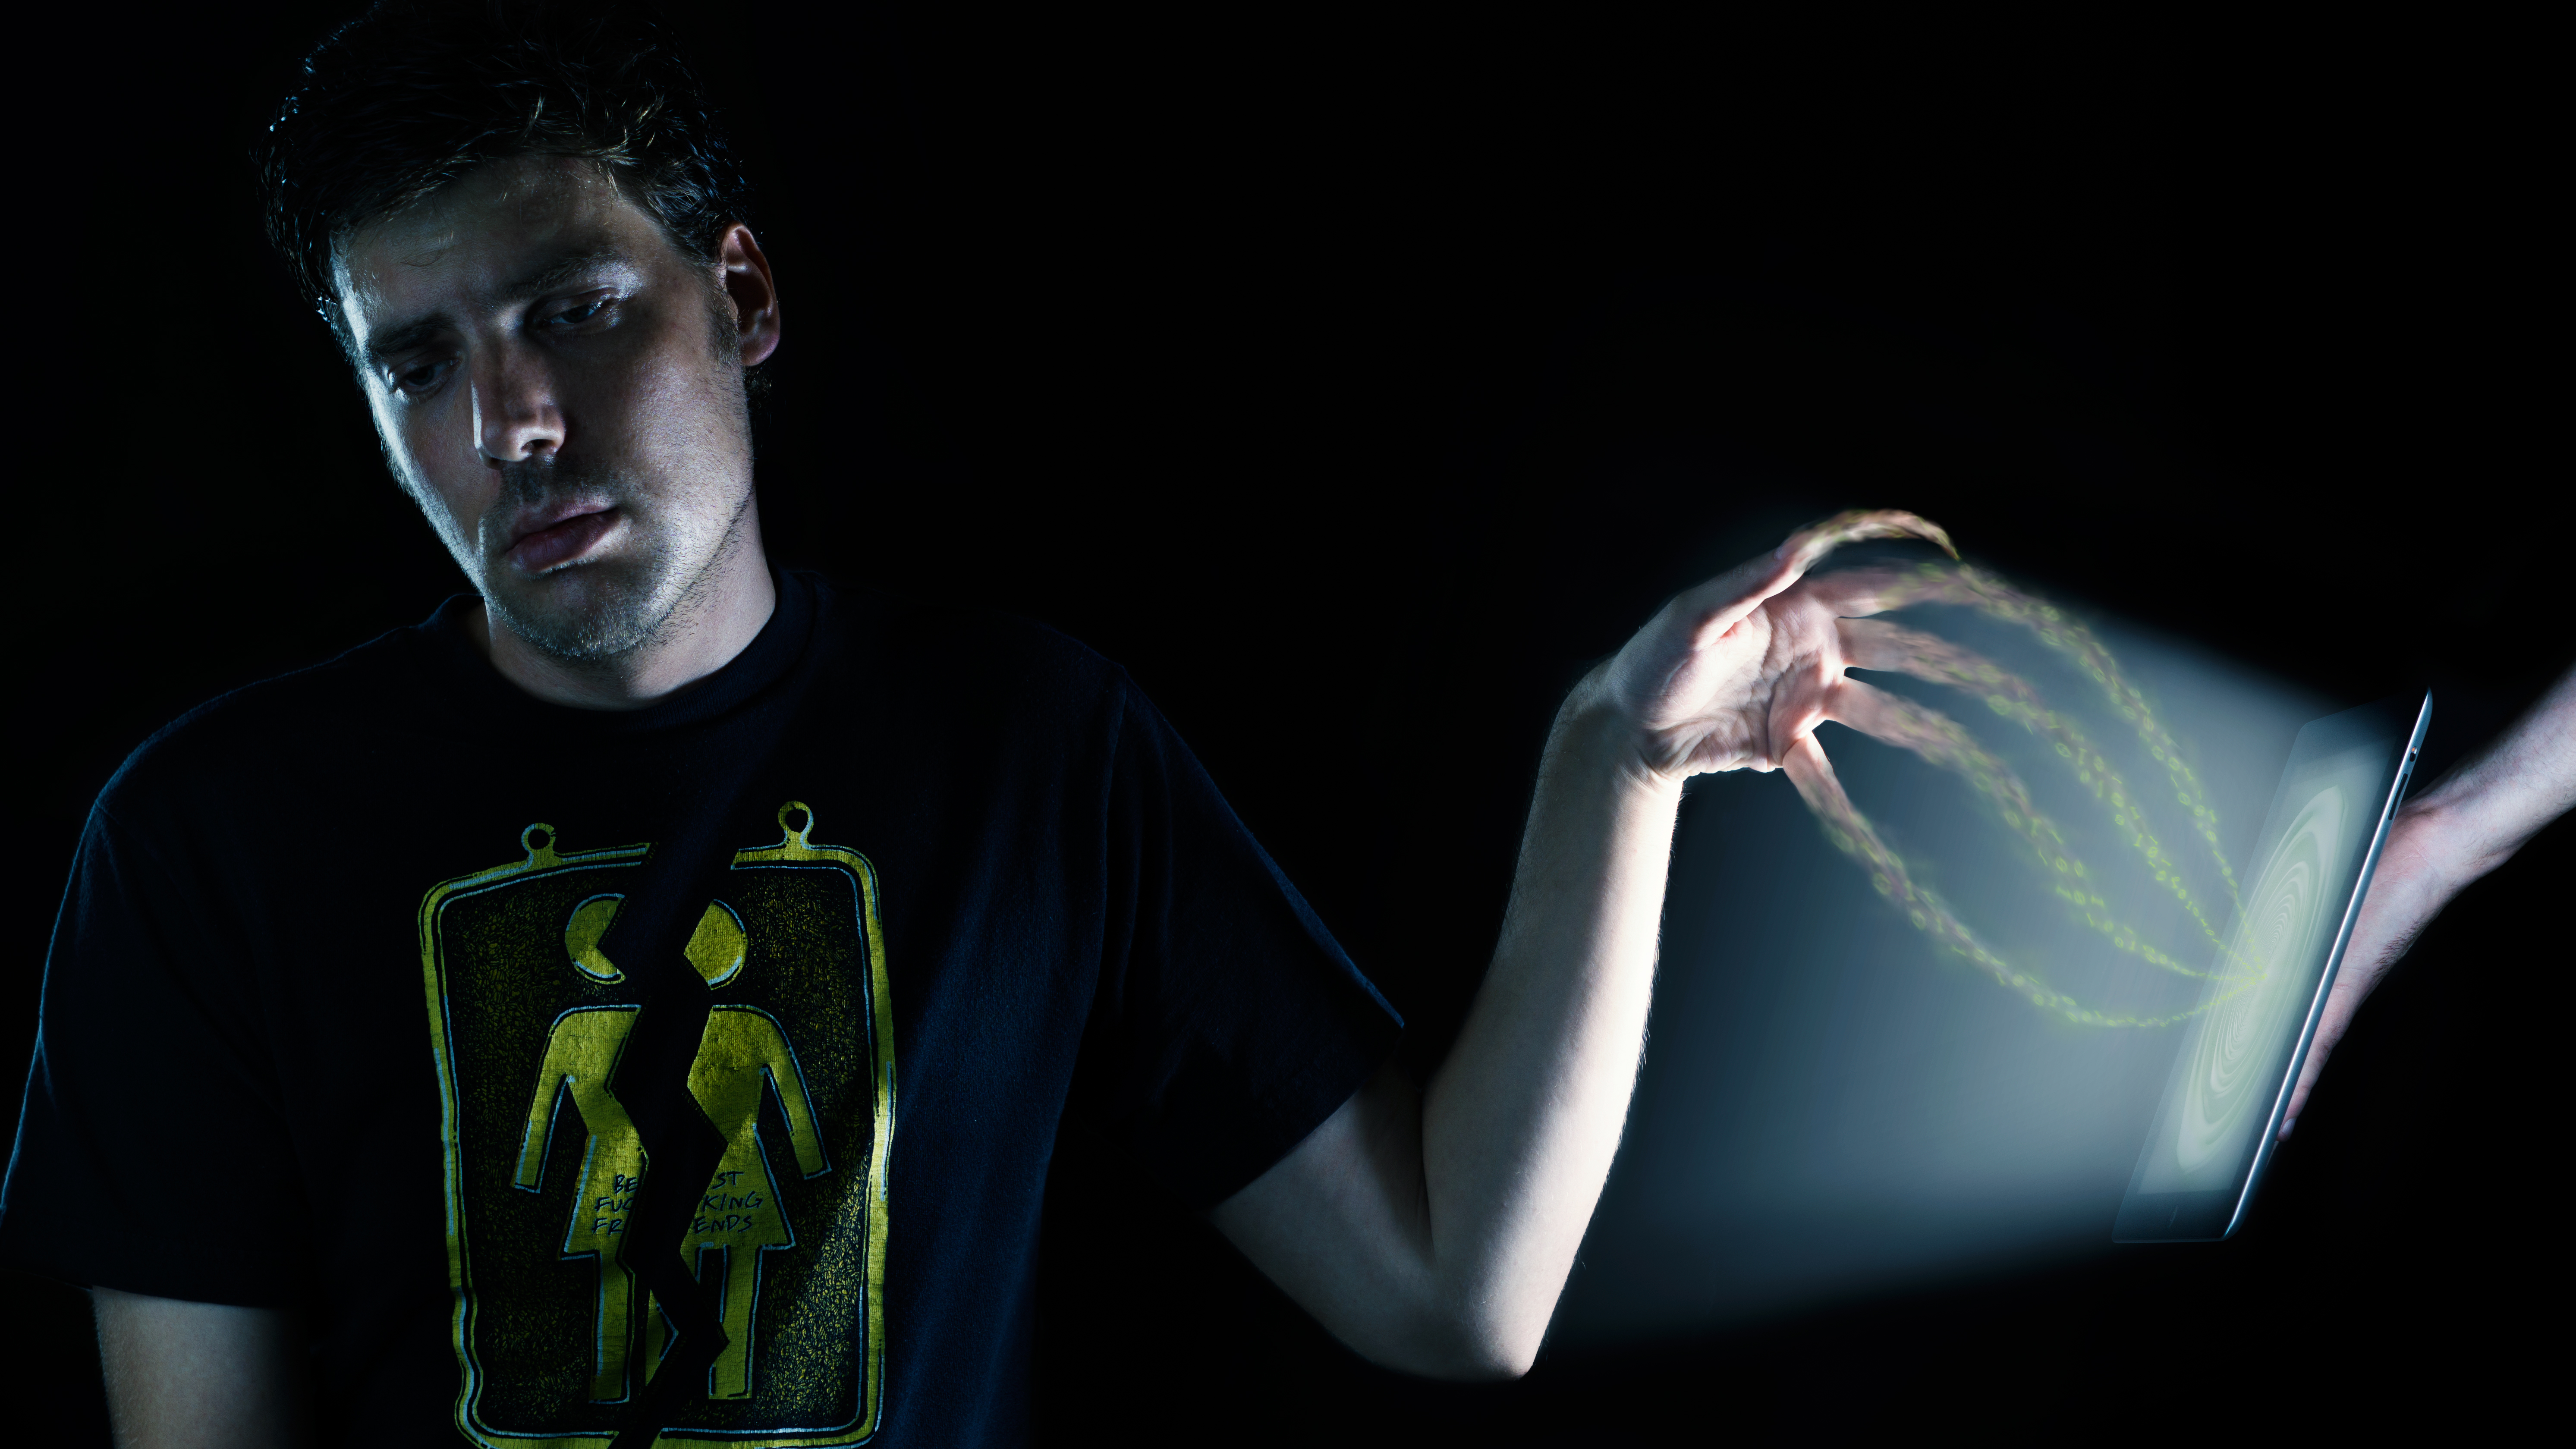
iphone, mobile, screen, apple, light, ipad, white, dark, social, stream, internet, touch, green, puddle, phone, color, communication, darkness, black, world, device, flickr, sad, waves, impact, society, 50mm, fingers, text, communications, media, instagram, matrix, facebook, sony, problem, 17, negative, reality, yongnuo, twitter, android, effect, a6000, in, kitkat, screenshot, cybernetics, inevitable, binary, smc, yn560ii, pentaxa, ones, interruption, tracking, sucked, cyborg, virtual, lollypop, yn460ii, personality, persona, solutions, zeros, disorder, problems, trivial, detached, cheating, biometrics, biometric, zeroes, contrived, ios8, sense, special effects, computer wallpaper